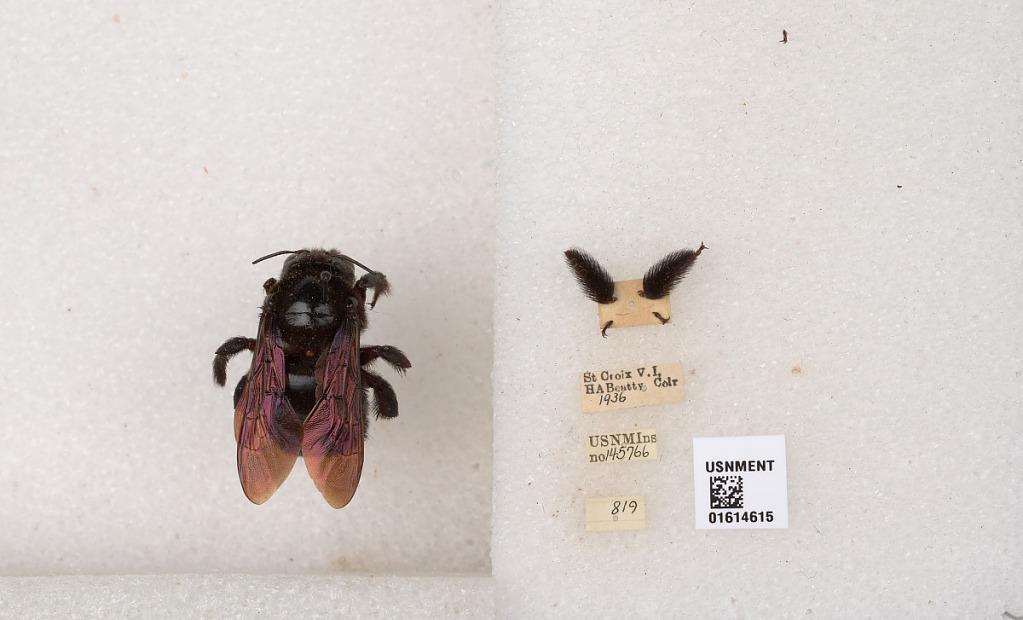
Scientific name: Xylocopa (Neoxylocopa) mordax Smith
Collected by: H. Beatty
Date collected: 1936-1-1
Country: U.S. Virgin Islands
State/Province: Saint Croix Island
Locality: St. Croix